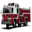
Label: truck